Islamization of Albania

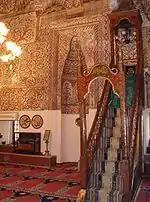
Minbar within richly decorated interior of Et'hem Bey Mosque, Tiranë.

The Ottoman conquest of certain northern cities from the Venetians happened separately to the initial conquest of Albania from local feudal lords. Cities such as Lezhë fell in 1478, Shkodër during 1478–79 and Durrës in 1501 with the bulk of their Christian population fleeing. Over the course of the sixteenth century, the urban populations of these cities became primarily Muslim. In the north, the spread of Islam was slower due to resistance from the Roman Catholic Church and the mountainous terrain which contributed to the curbing of Muslim influence in the 16th century. The Ottoman conquest and territorial reorganisation of Albania though affected the Catholic church as ecclesiastical structures were decimated. In the 16th century, the sanjak of Shkodër was reported as having a Muslim population standing at 4.5% of the total, while Dukagjini (sparsely populated at the time) had 0% and Prizreni had 1.9%.